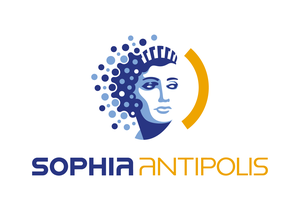
Crédit Brandsilver
Sophia Antipolis, située dans le département des Alpes-Maritimes, est la plus importante et première technopole de France et d'Europe, fondée en 1969 sous l'impulsion de Pierre Laffitte.